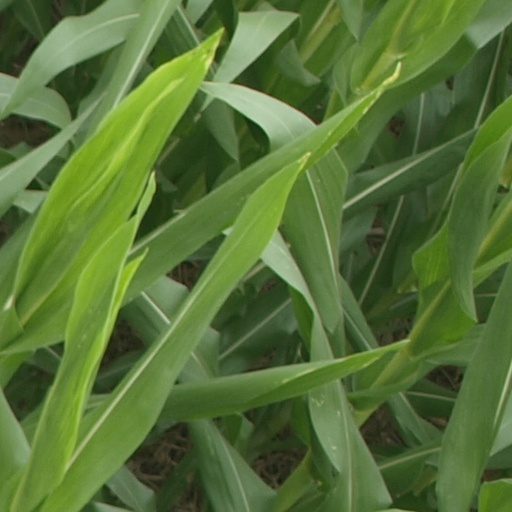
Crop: maize; corn